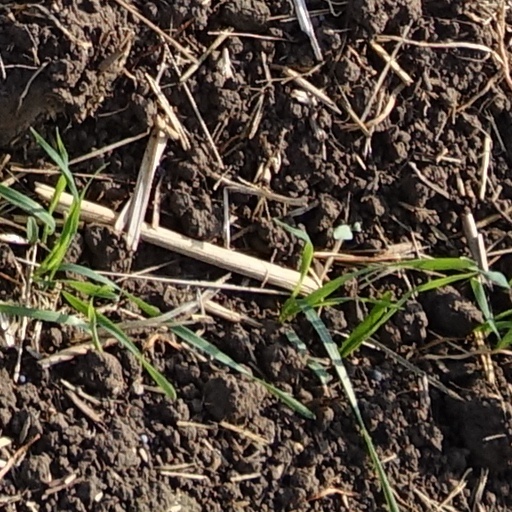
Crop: wheat